Poplar, London

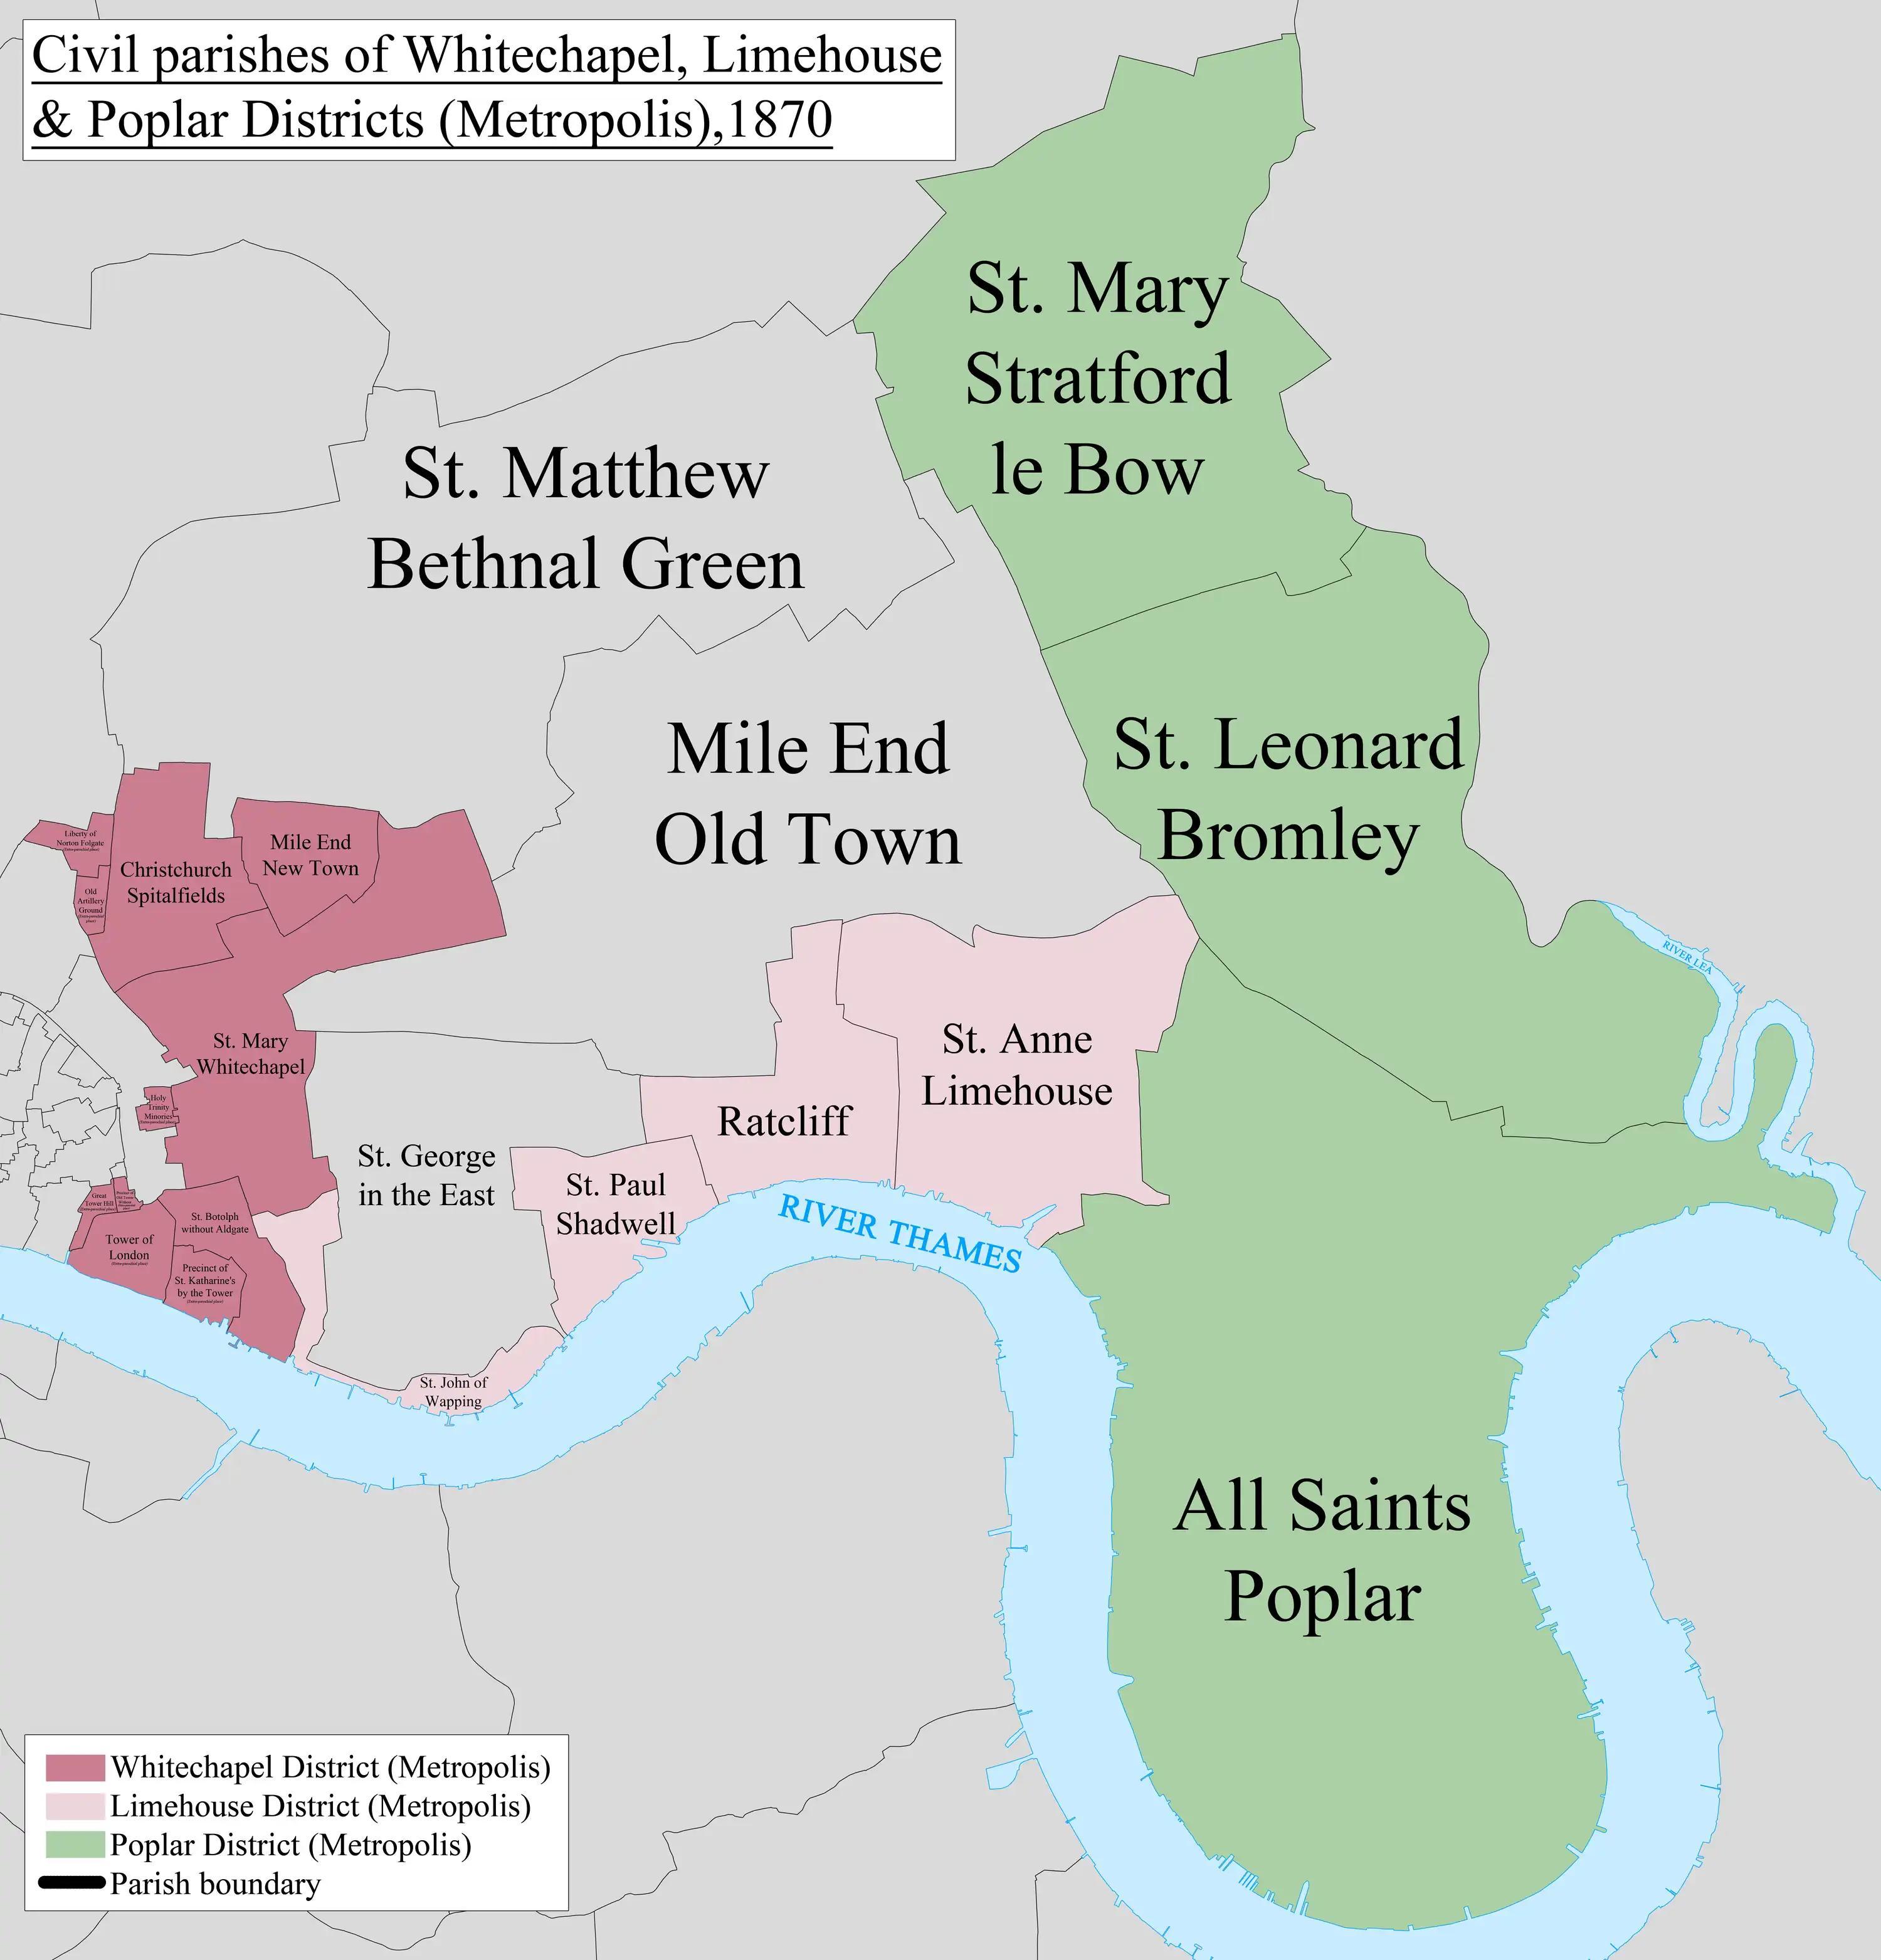
The parishes that would ultimately become the London Borough of Tower Hamlets.

Poplar was formerly part of the Manor and Ancient Parish of Stepney, and was first recorded in either 1327 or 1350. It took its name from the black poplar trees which once flourished in the area. Black poplar is a very rare and exceptionally large tree that grows well in the wet conditions which the rivers Thames and Lea historically brought to much of the neighbourhood. A specimen persisted in the area until at least 1986 when the naturalist Oliver Rackham noted "Nearby, in the midst of railway dereliction, a single Black Poplar even now struggles for life".